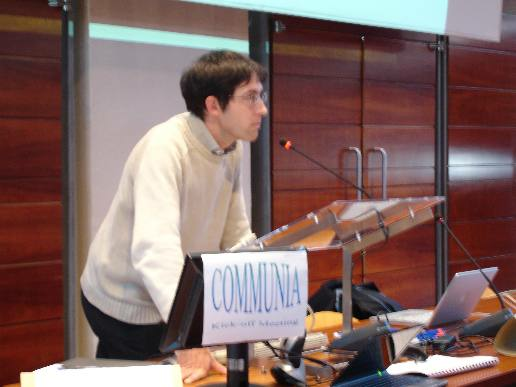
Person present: Yes